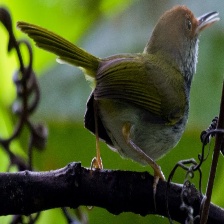
Species: TAILORBIRD
Scientific name: ORTHOTOMUS ATROGULARIS